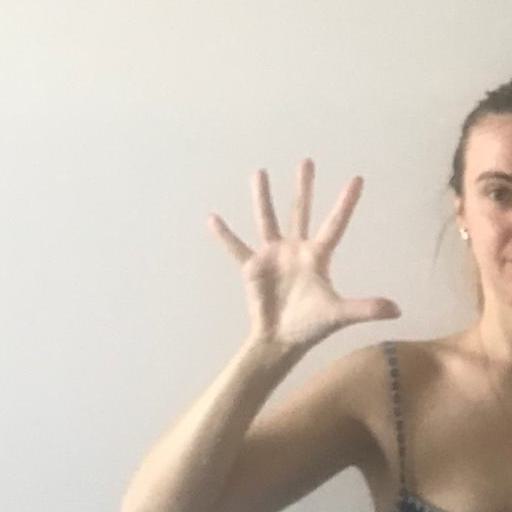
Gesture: palm